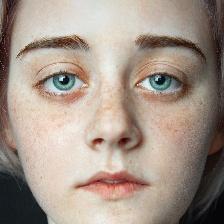
Label: faces